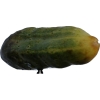
Label: cucumber